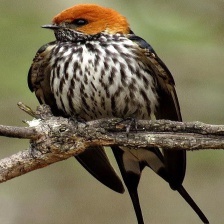
Species: STRIPPED SWALLOW
Scientific name: CECROPIS ABYSSINICA